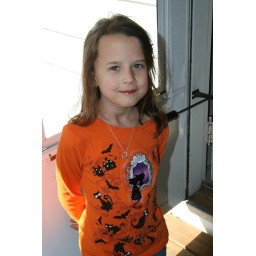
Looking resplendent in a cool light-up Halloween kitty cat t-shirt. :)